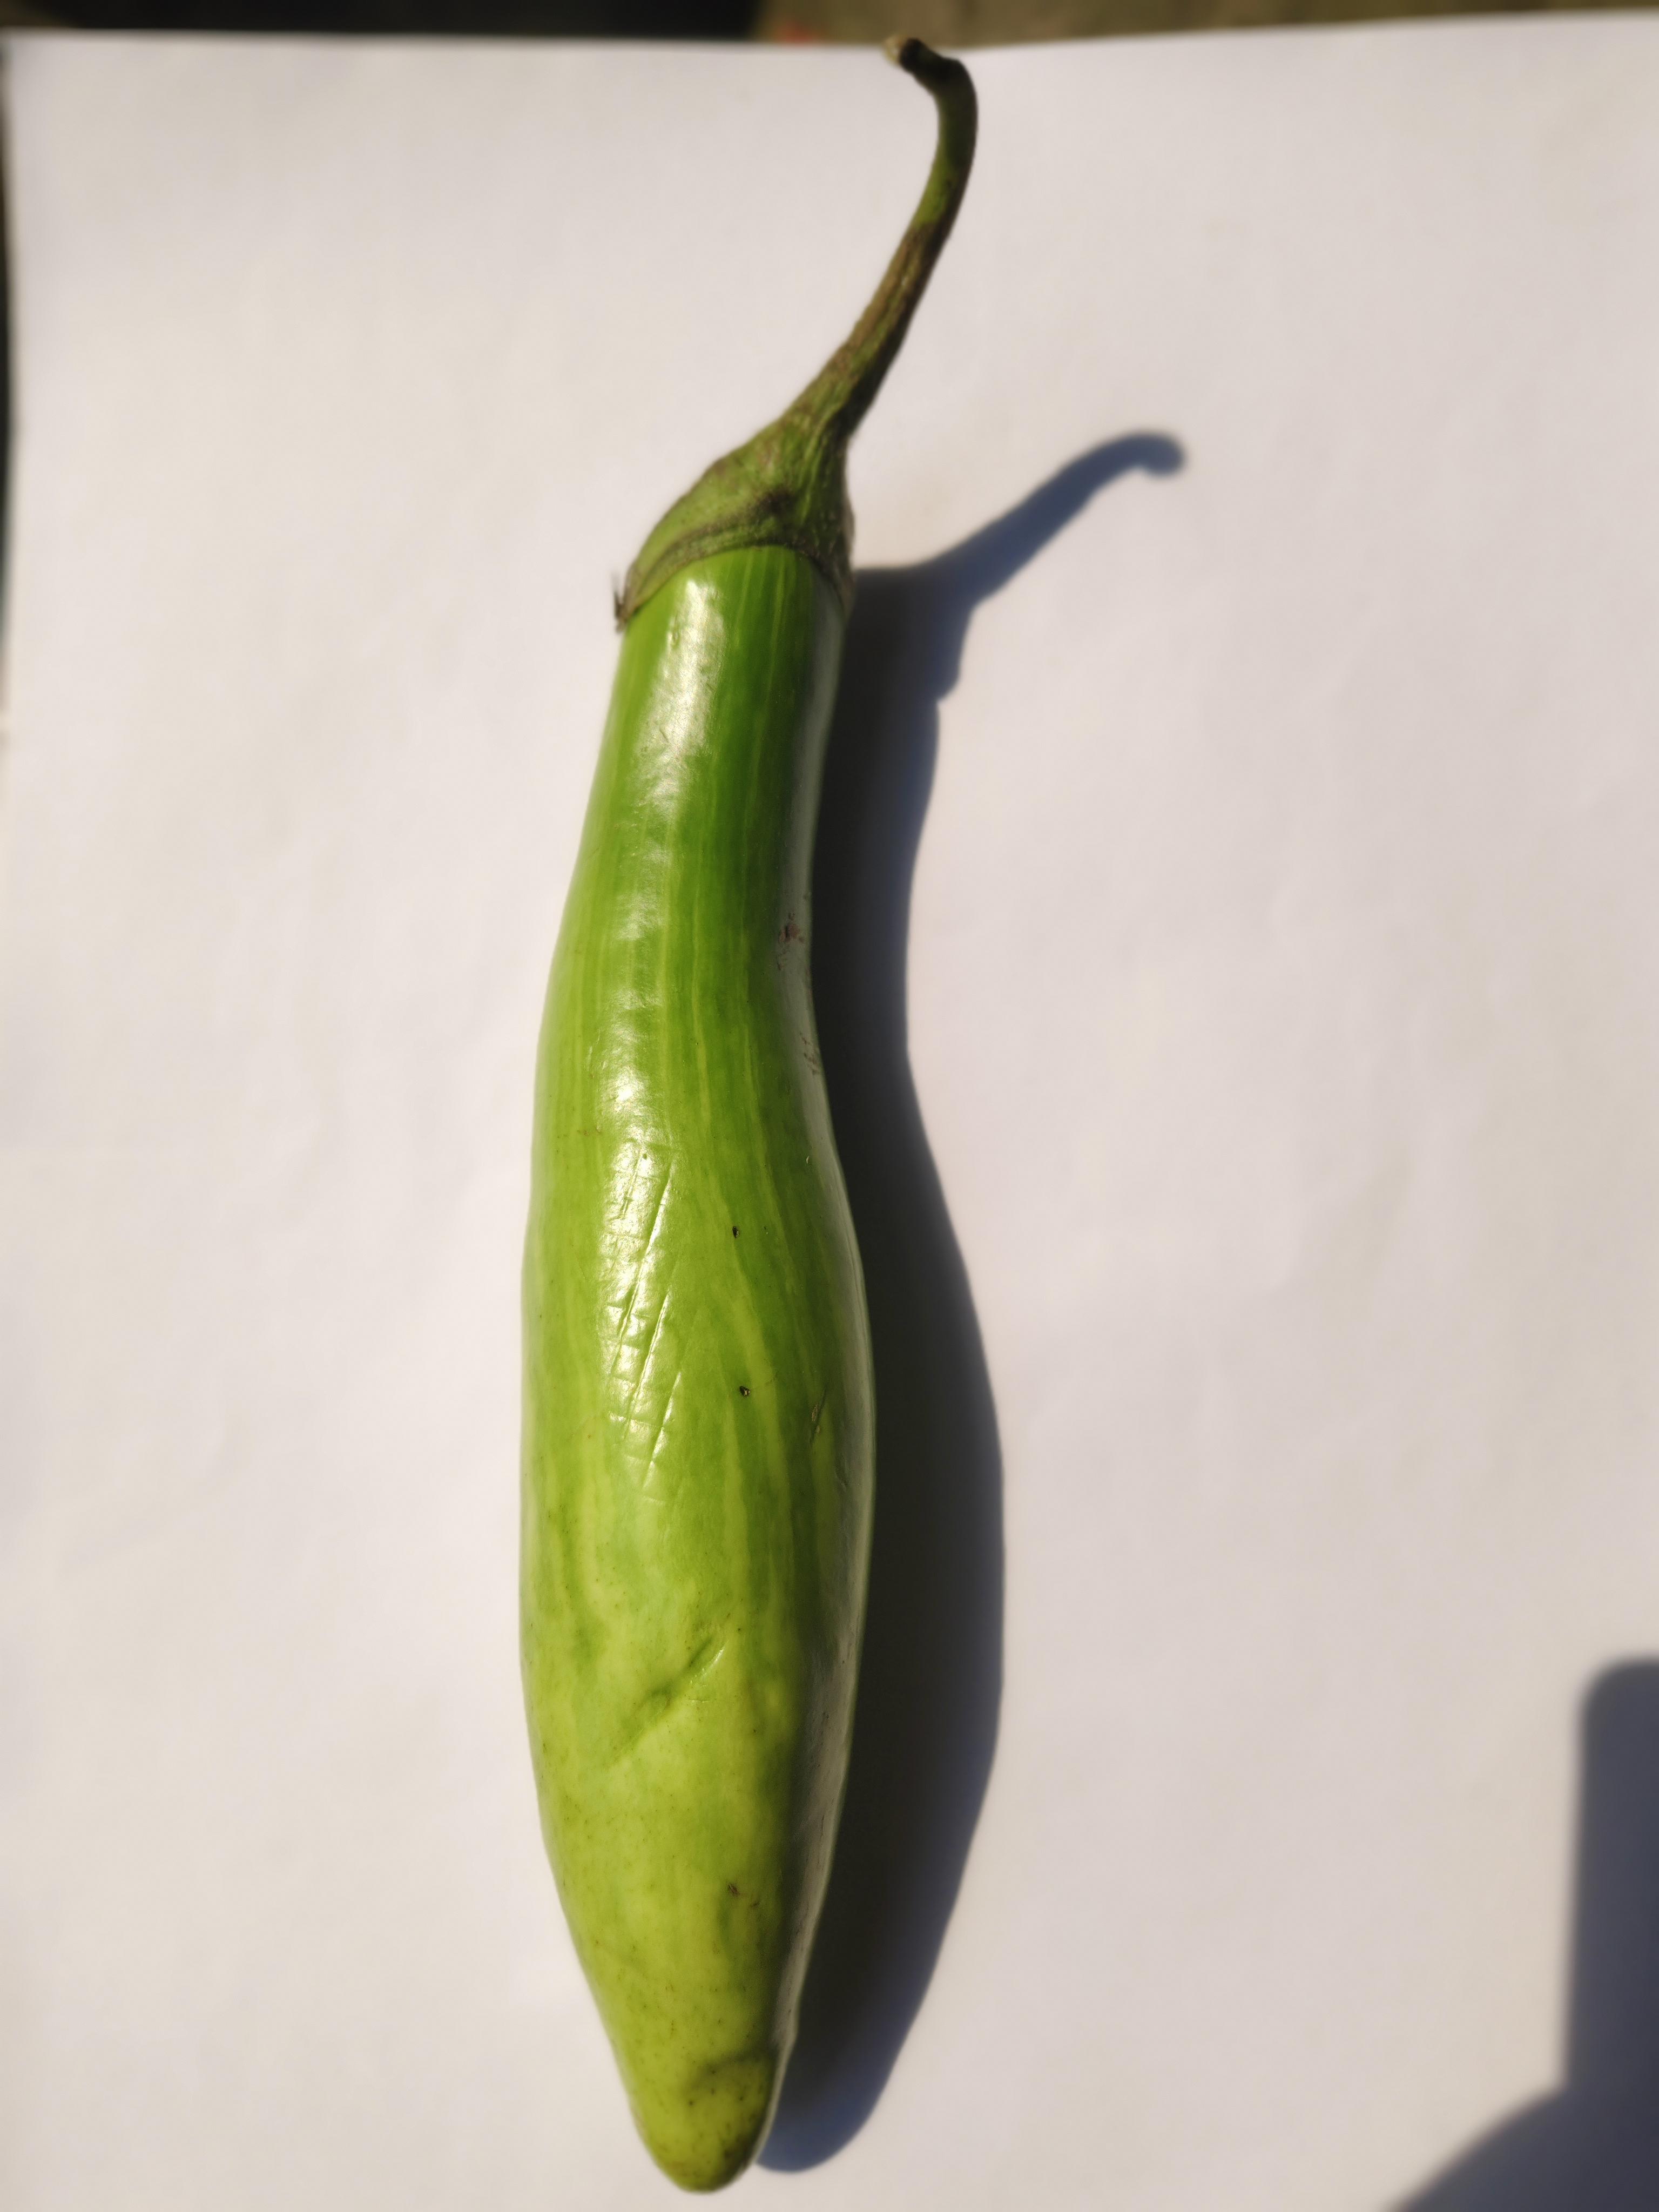
Label: Brinjal